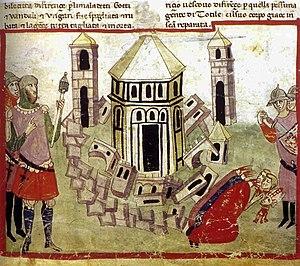
Florence a été fondée pendant l'époque romaine, en 59 av. J.-C., près du fleuve Arno. Elle n'a été qu'une simple bourgade jusqu'au XIIᵉ siècle, début de son essor économique et artistique qui dura jusqu'au XVIᵉ siècle. Florence est également le berceau de la langue italienne moderne, fondée sur l'œuvre de Dante.
Giovanni Villani est un marchand, écrivain, chroniqueur et homme politique florentin de la fin du XIIIᵉ et du début du XIVᵉ siècle.
Giovanni Villani est un marchand, écrivain, chroniqueur et homme politique florentin de la fin du XIIIᵉ et du début du XIVᵉ siècle.